It Came from Beneath the Sea

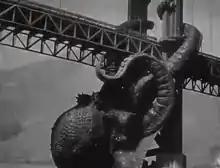
The octopus attacking the Golden Gate Bridge

Marine biologists Professor Lesley Joyce and John Carter of Harvard University are called in; they identify the tissue as a small part of a gigantic octopus. The military authorities are unconvinced, but are persuaded after receiving reports of missing swimmers and ships at sea being pulled under by a large sea creature. Both scientists conclude that the animal is from the Mindanao Deep, having been forced from its natural habitat by hydrogen bomb testing in the area, which has made the giant octopus radioactive, driving off its natural food supply.